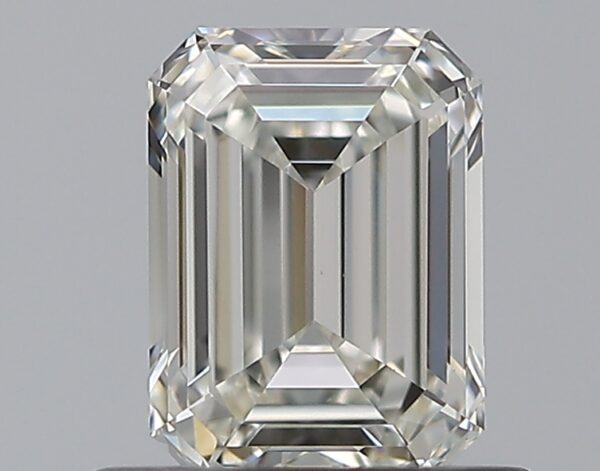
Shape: emerald
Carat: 0.59
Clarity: VVS2
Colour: I
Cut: EX
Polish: EX
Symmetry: VG
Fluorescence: N
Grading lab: GIA
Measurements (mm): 5.62 x 4.11 x 2.6